Warwick Railway

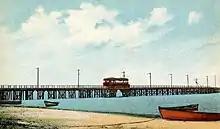
An image of a red streetcar on a wooden trestle, crossing a body of water. A beach with several small boats is visible in the foreground.

The NYP&B was taken over by the New York, New Haven and Hartford Railroad in 1892, and the Rhode Island Central in turn passed to the New Haven as well. Operations continued largely as before until 1899, when the New Haven consolidated the Rhode Island Central with its Rhode Island Suburban Railway, its streetcar subsidiary in Rhode Island. As a result of this consolidation, the line was electrified and steam power replaced with trolleys. In 1921, United Electric Railways took over from the Rhode Island Suburban Railway, which had gone into receivership. Faced with increasing competition from automobiles, trolley service declined in frequency before being eliminated in 1935. The line continued to be operated in freight service with electric locomotives, but was abandoned from Buttonwoods to the Lakewood neighborhood of Warwick, leaving two miles (3.2 km) remaining in operation.